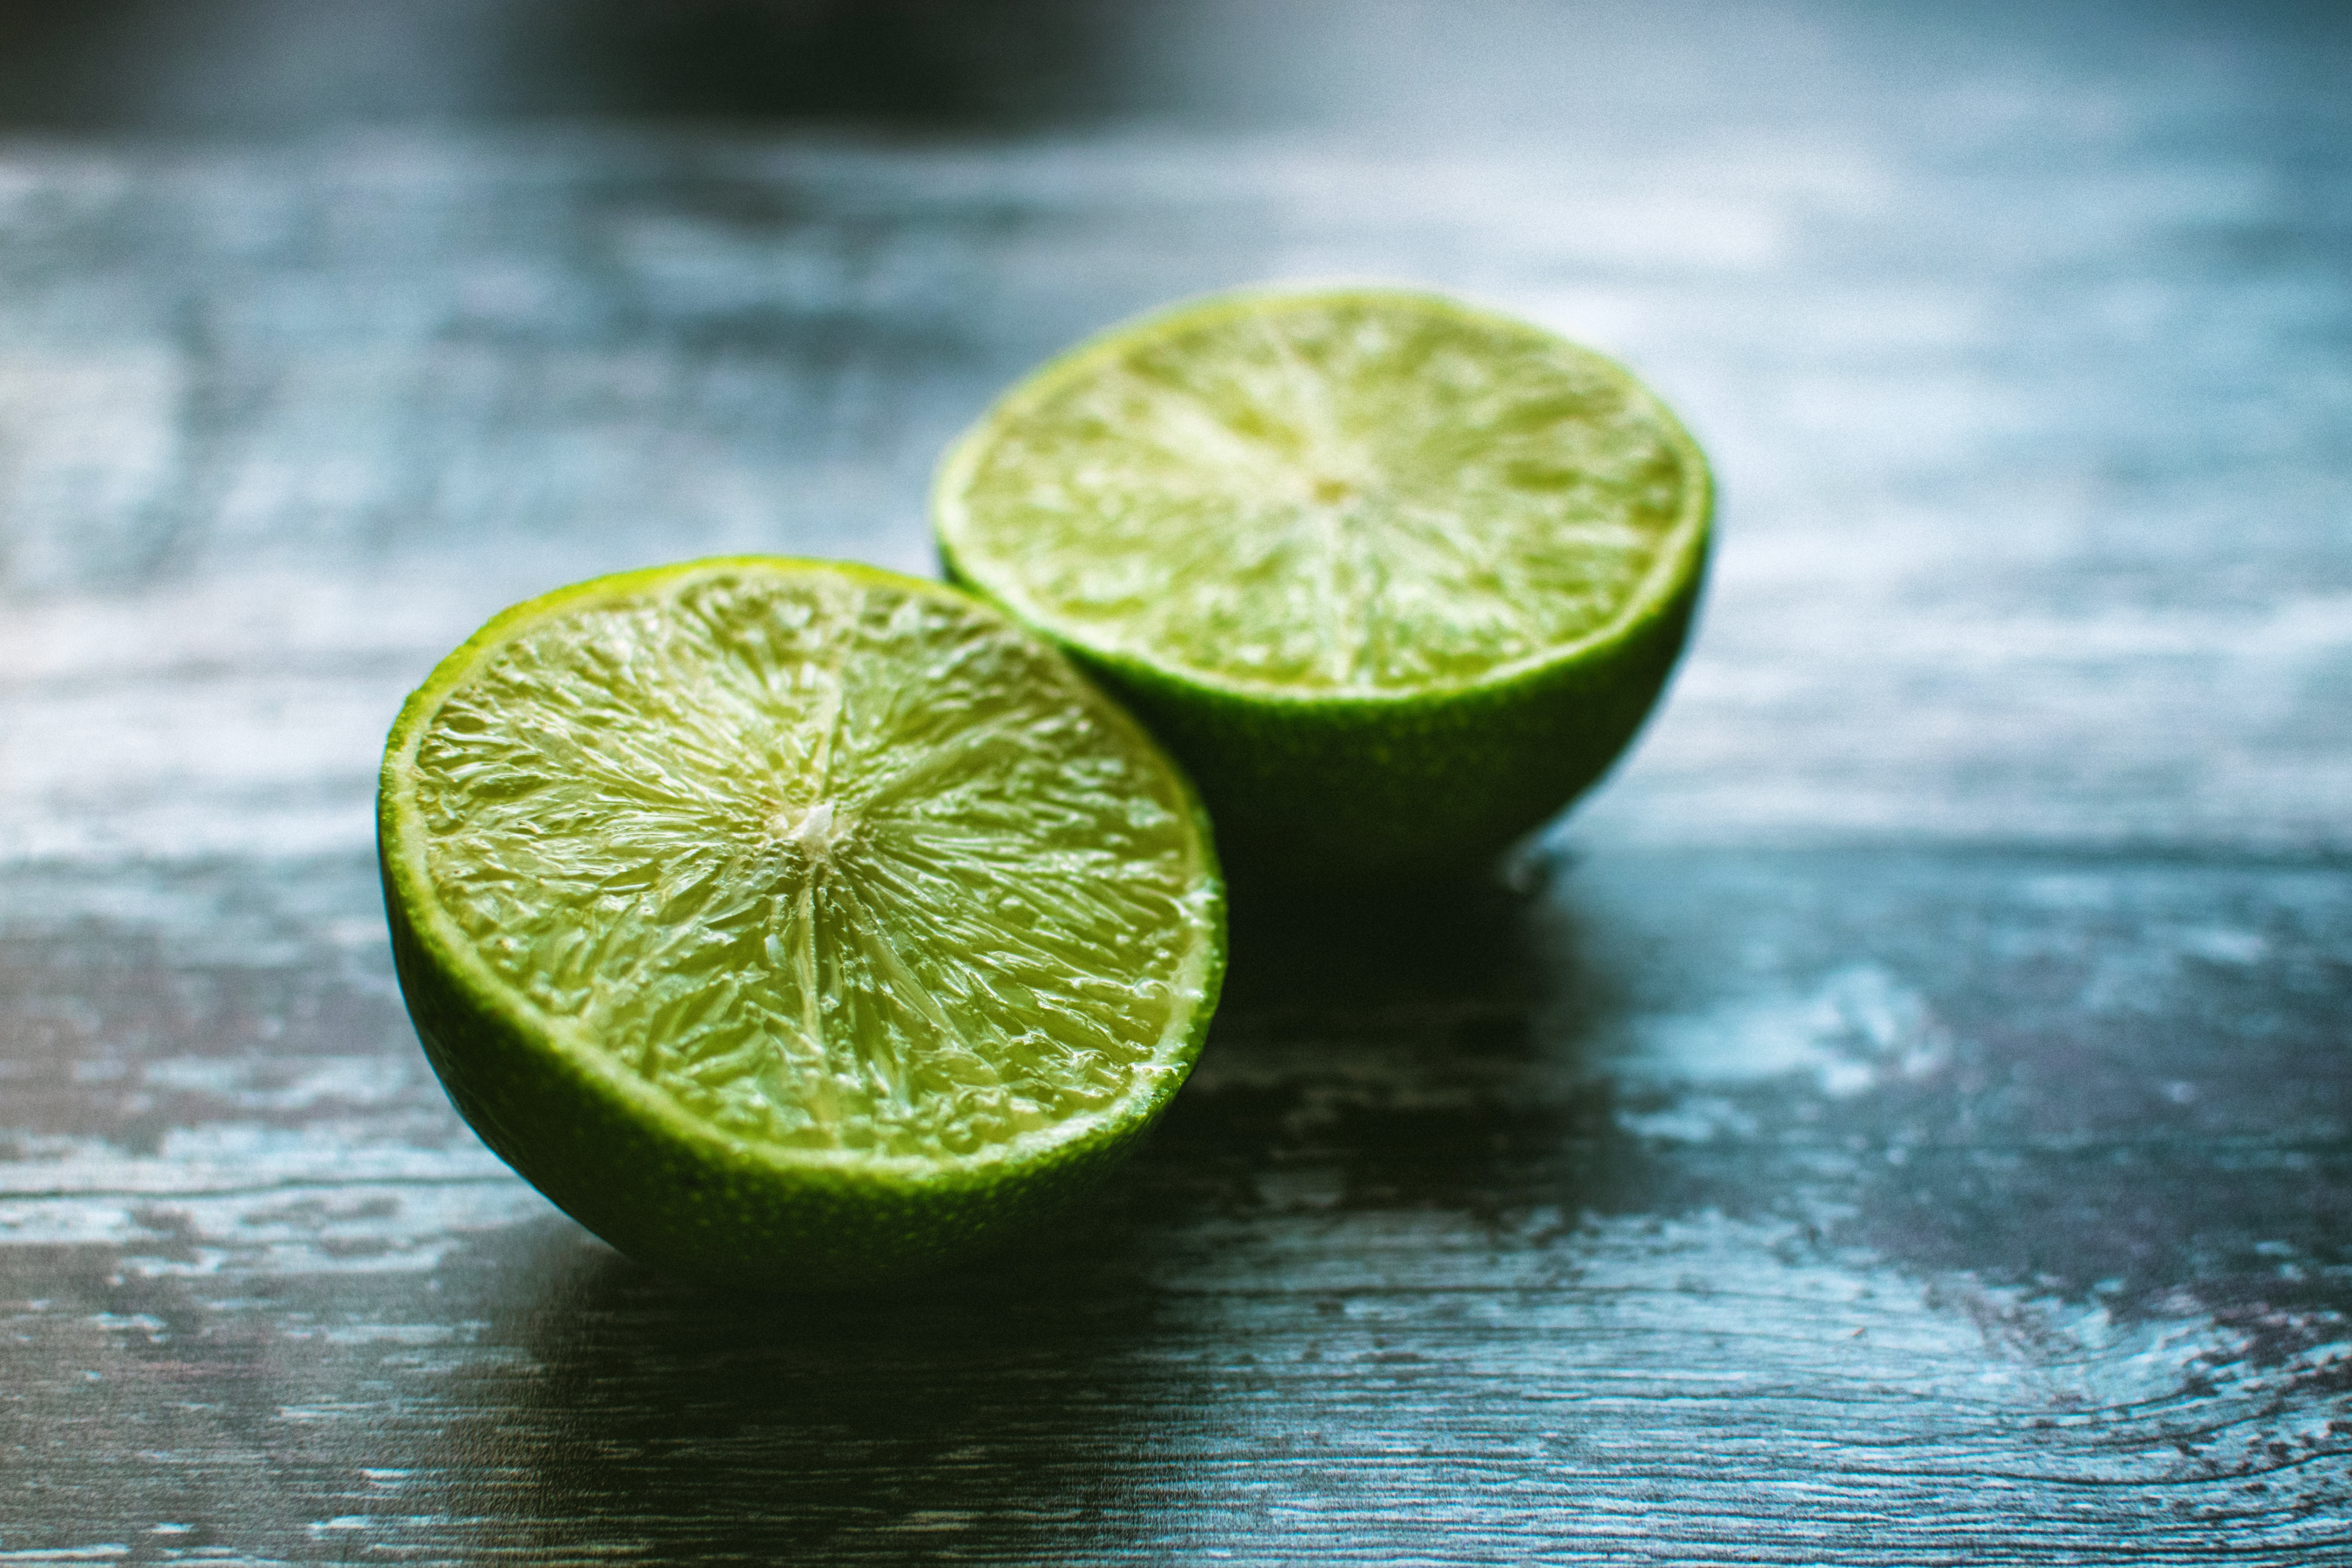
lime, key lime, persian lime, green, citrus, lemon, food, fruit, sweet lemon, lemon lime, plant, citric acid, photography, citron, produce, ingredient, limeade, still life photography